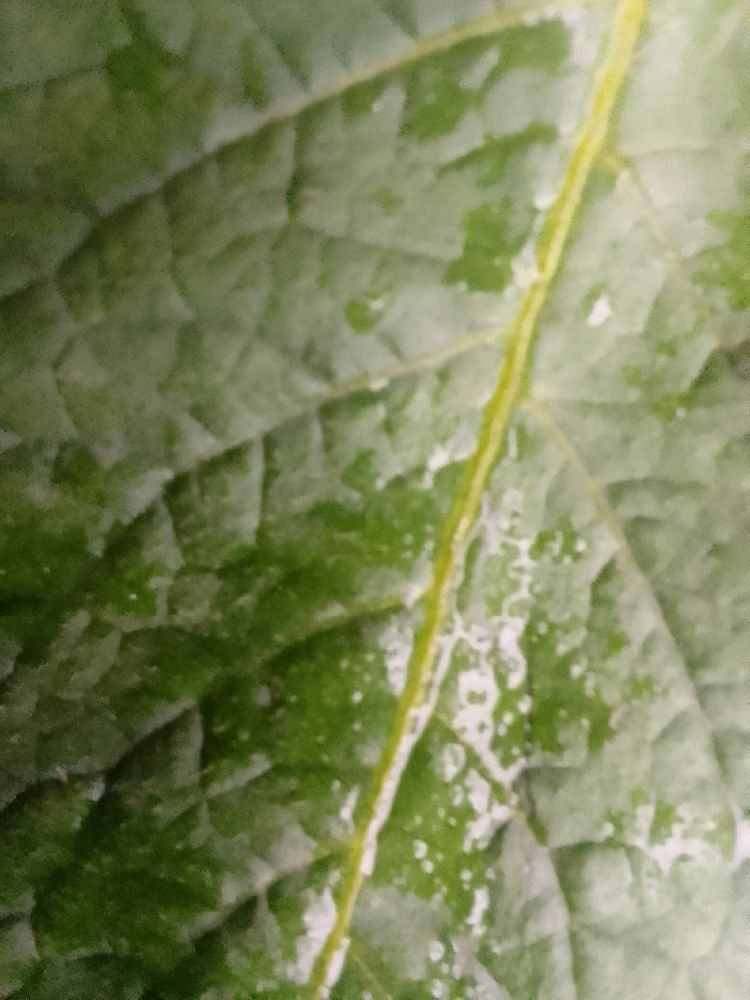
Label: Healthy